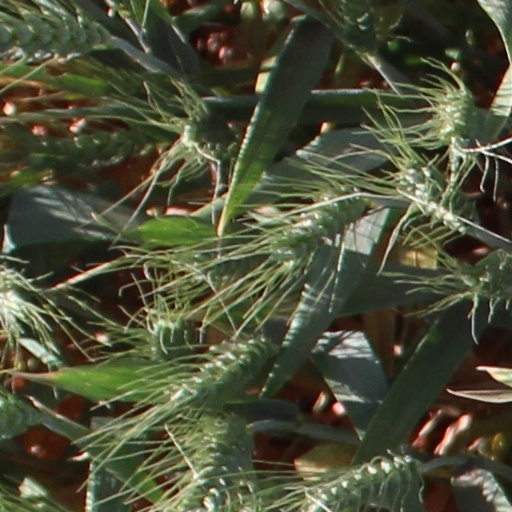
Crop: wheat